Imperial Violets (operetta)

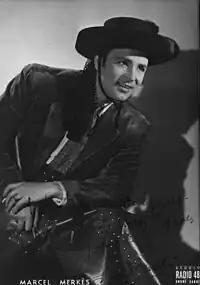
Marcel Merkes was the male star in the original run of "Imperial Violets".

Imperial Violets (French:Violettes impériales) is a 1948 French operetta which premiered at the Theatre Mogador in Paris. Its plot follows the screenplay written by Henry Roussel for the 1924 silent film "Imperial Violets" and its 1932 sound remake, both of which had been popular hits. The operetta was set to music composed by Jacques Météhen with lyrics written by Paul Achard, René Jeanne and Henri Varna.